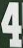
Number: 4